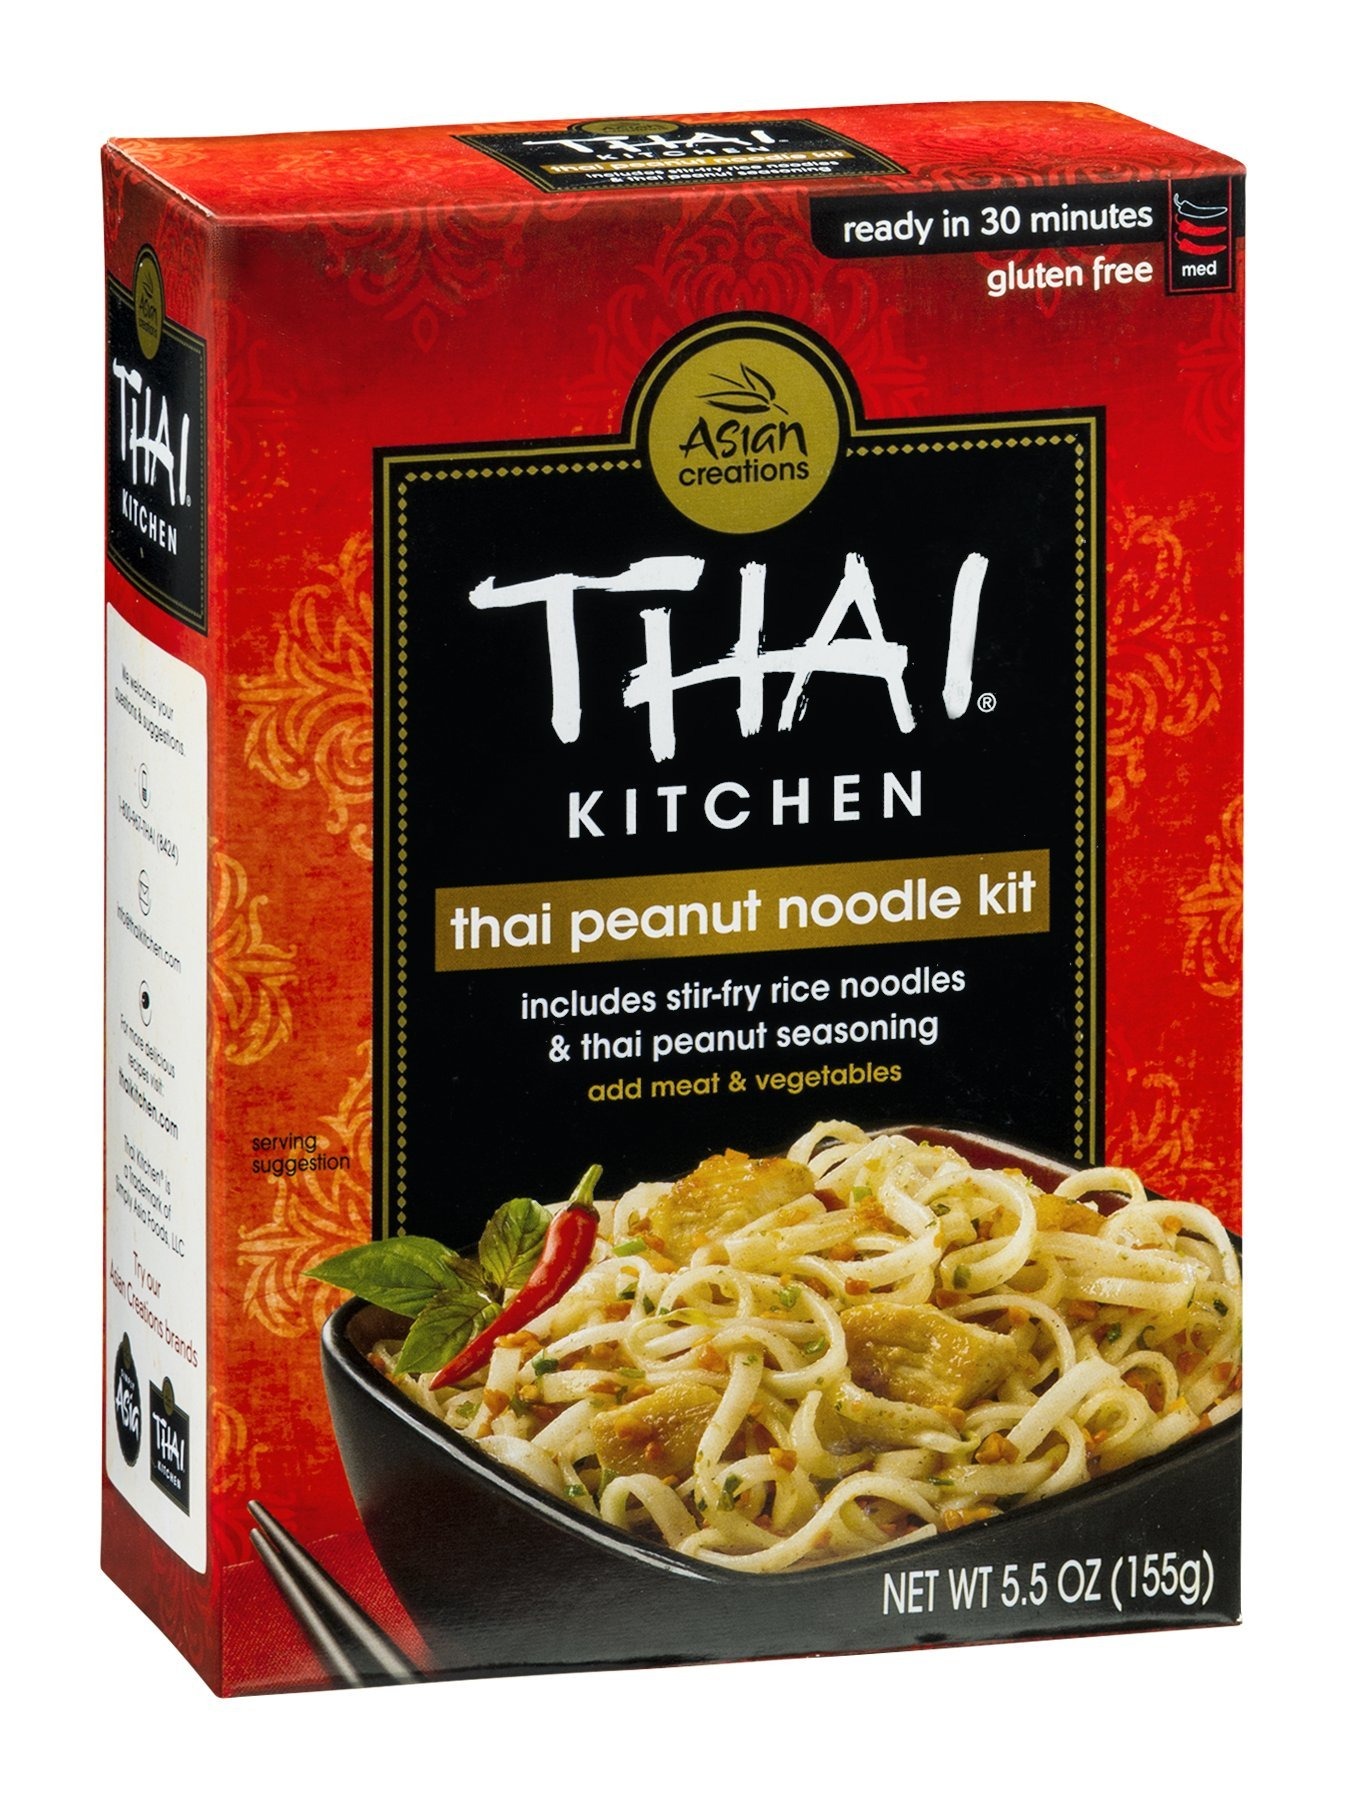
Item Name: Thai Kitchen Thai Peanut Stir Fry Noodles, 5.5-Ounce Unit (Pack of 12)
Bullet Point 1: Case of 12 5.5-ounce packages (total of 66 ounces)
Bullet Point 2: Thai rice noodles seasoned with peanuts, sesame oil, chili, and clove
Bullet Point 3: Vegan and gluten free; no trans fat or cholesterol
Bullet Point 4: Create a flavorful base for delicious stir-fry dishes
Bullet Point 5: Quick and easy stovetop prep; product of Thailand
Value: 66.0
Unit: Ounce

Price: 2.54